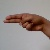
The image shows a hand gesture representing the letter 'H' in Indian Sign Language.